Pidhorodnie

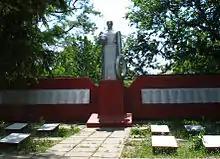
WW2 monument in Pidhorodnie

Pidhorodnie, formerly Pidhorodne, is a city in Dnipro Raion, Dnipropetrovsk Oblast, Ukraine. It hosts the administration of Pidhorodne urban hromada, one of the hromadas of Ukraine. Population: In 2001, the population was 17,763.